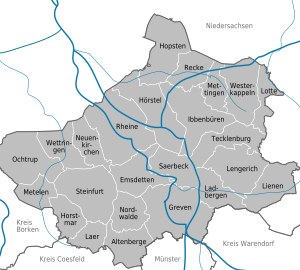
Kreis Steinfurt / Byer og kommuner
Byer og kommuner
Kreis Steinfurt er en landkreis, der ligger i det nordrhein-westfalske regierungsbezirk Münster.